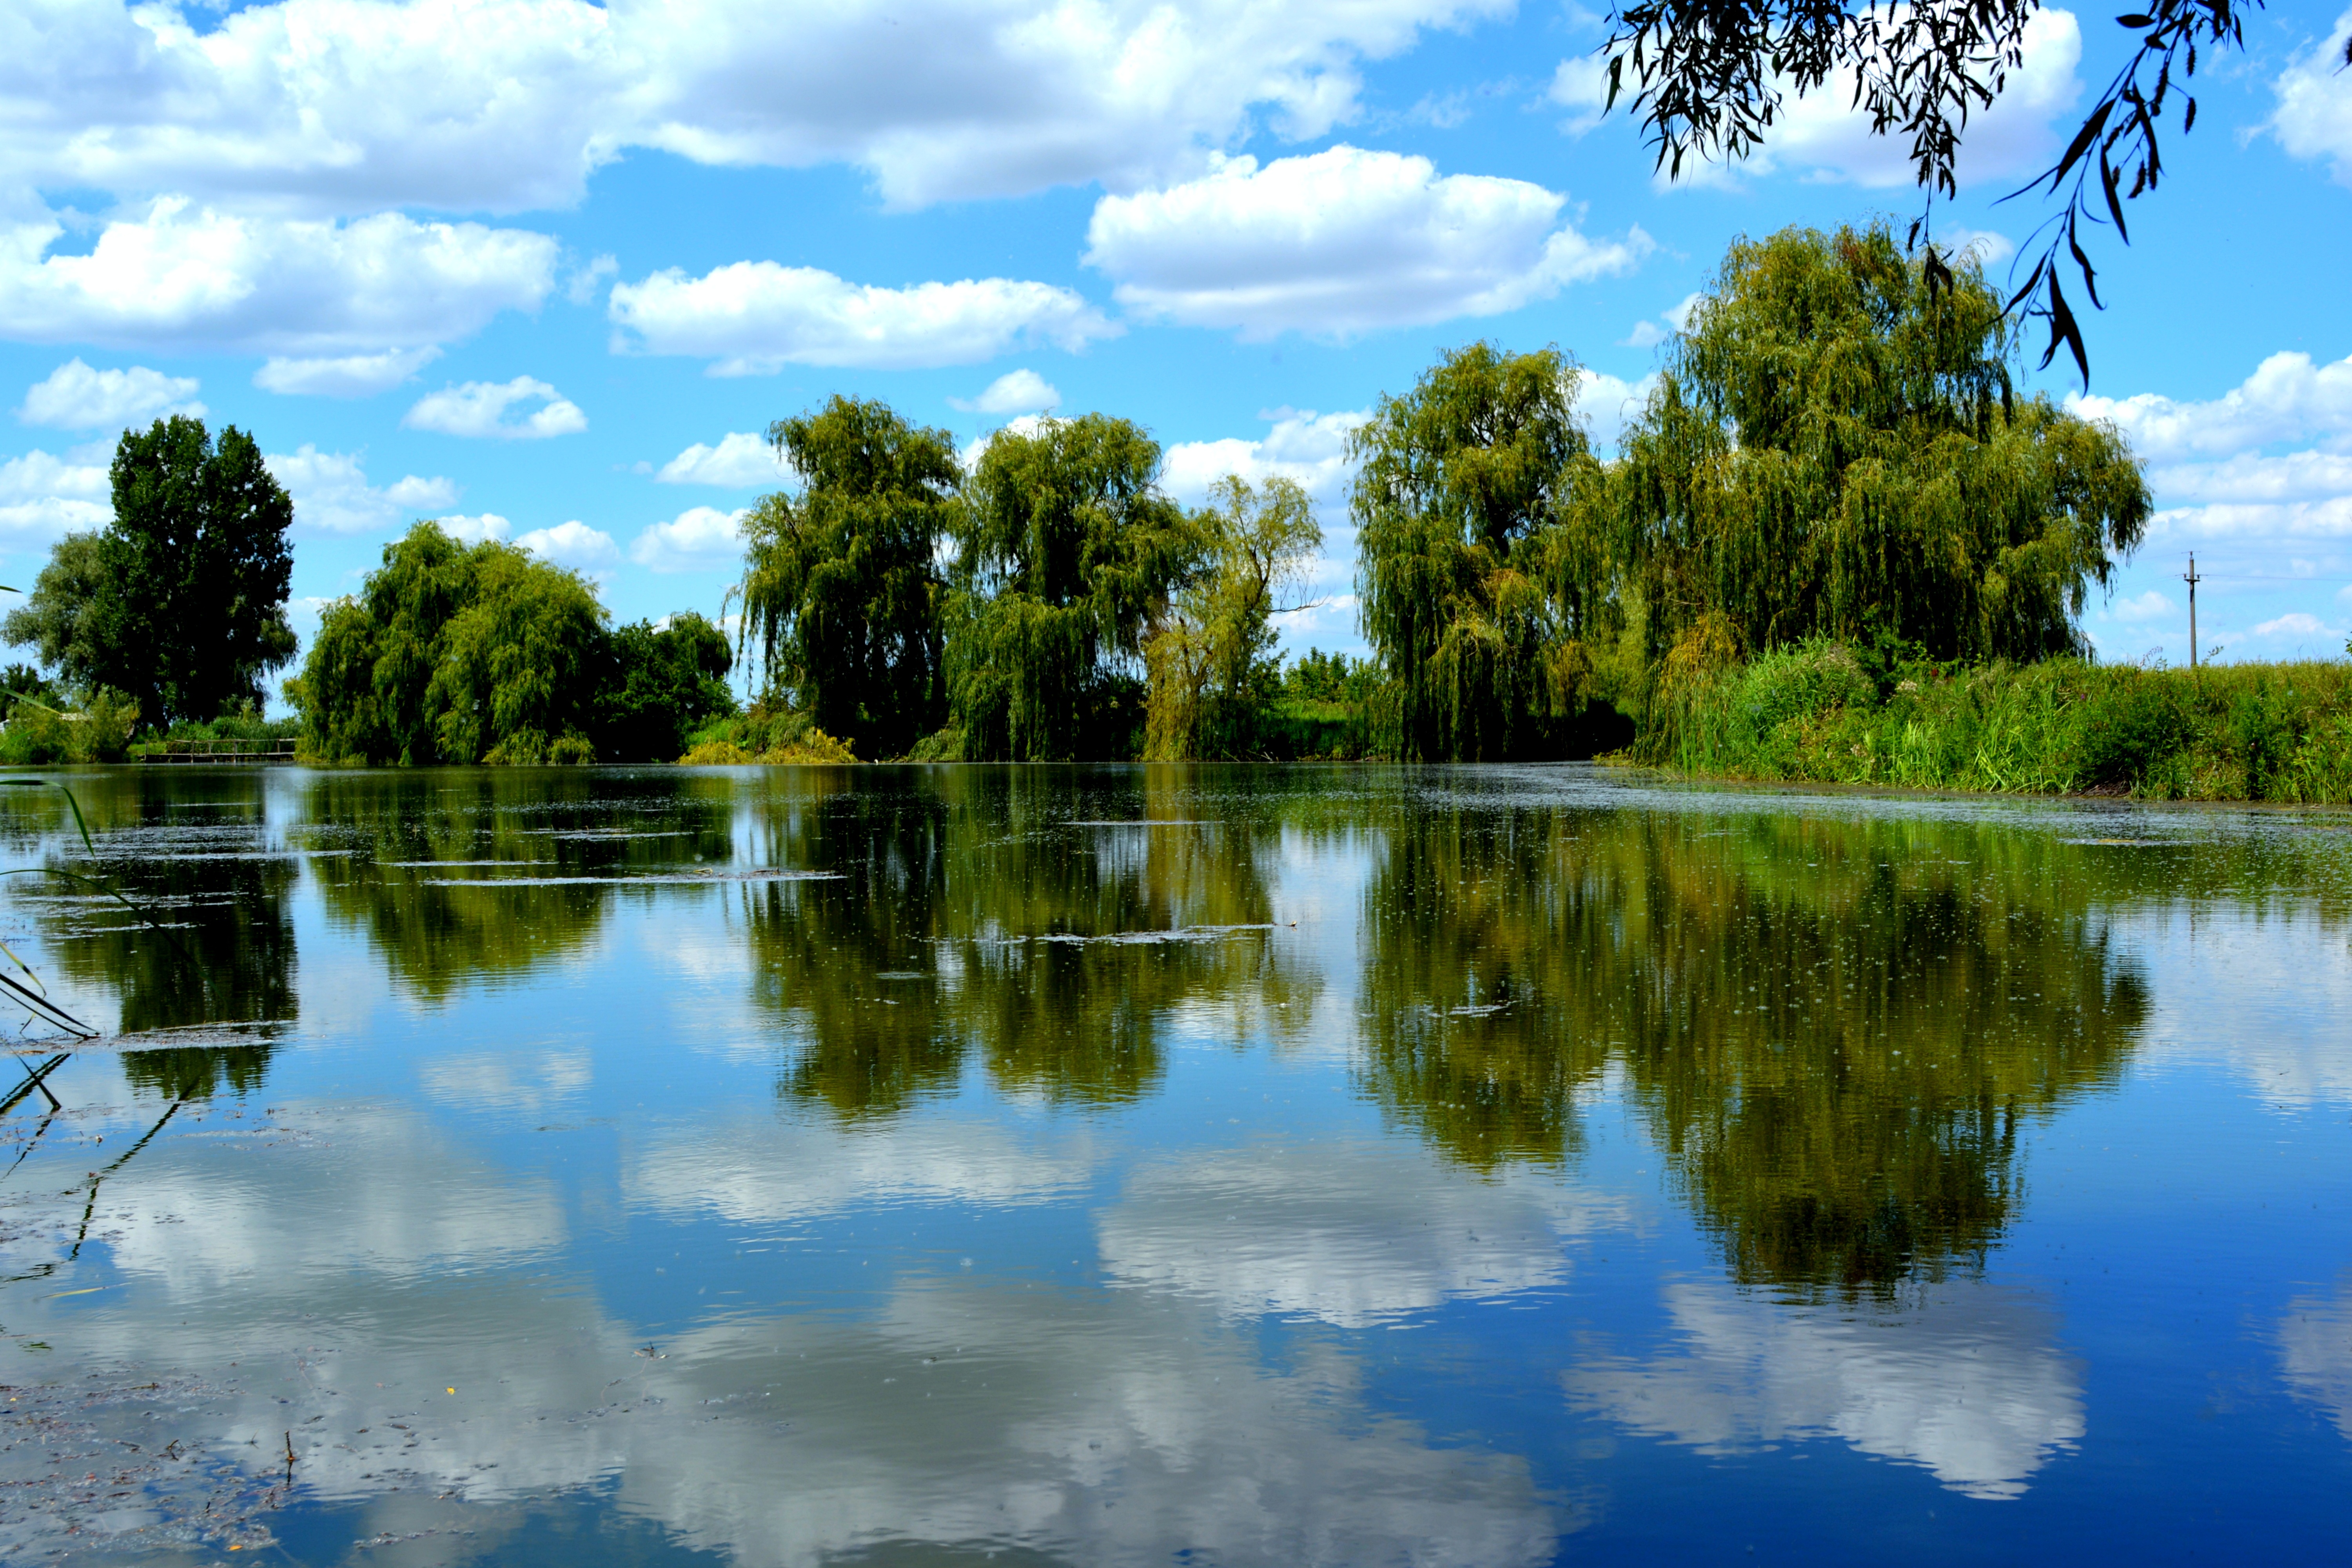
landscape, tree, water, nature, cloud, sky, meadow, lake, pond, reflection, park, blue, reservoir, body of water, willow, vegetation, wetland, ecosystem, balta, fish pond, woody plant, bayou